Misato Katsuragi

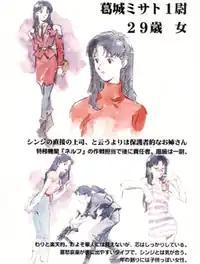
Early designs for Misato by mangaka Yoshiyuki Sadamoto, first published in 1993

For her facial features, the staff took inspiration from Fujiko Mine from the anime "Lupin III" and Japanese writer Aya Sugimoto. Sadamoto tried to give Misato a "girl next door" role; she was originally thought of as a fashion-conscious woman who constantly changes her clothing and apparently unsuited to military life; she was also conceived as emotional, stubborn and frivolous, and able, if forced by events, to sleep with all of the men at Nerv. The artist, inspired by the clothes worn by racers, decided to portray her with motorcyclist dresses. As a motoring enthusiast, he also poured his passion into the character, depicting her as an admirer of sports cars. It was his idea to equip her with a modified Renault Alpine A310, which Ikuto Yamashita designed, as a nod to the first episode of "Lupin III", in which a Renault Alpine A110 appears. In the seventh episode, it was decided to have Misato drive a red Ferrari 328 GTS, while in the "Rebuild of Evangelion" series she drives a Mazda Cosmo Sport 110.